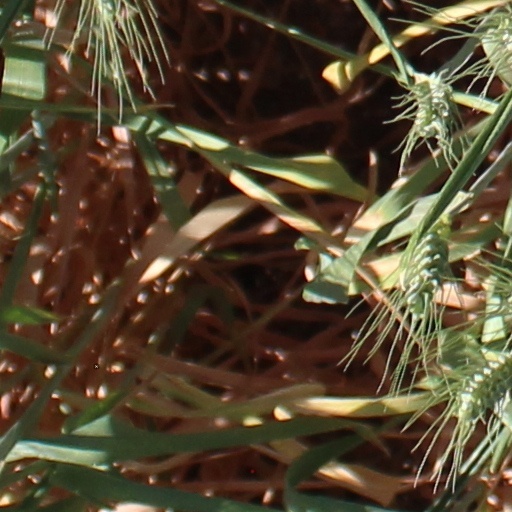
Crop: wheat